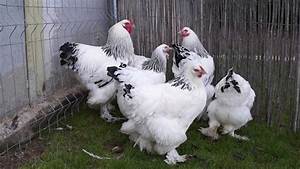
Label: gallina